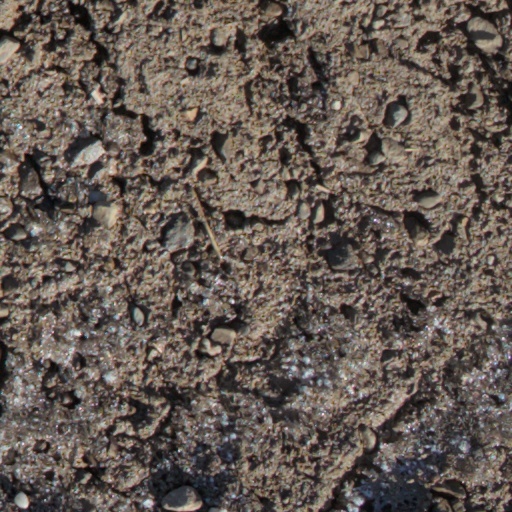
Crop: wheat